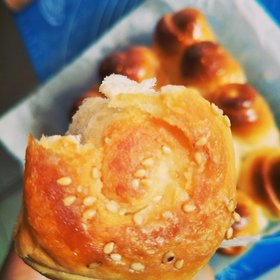
Label: trash